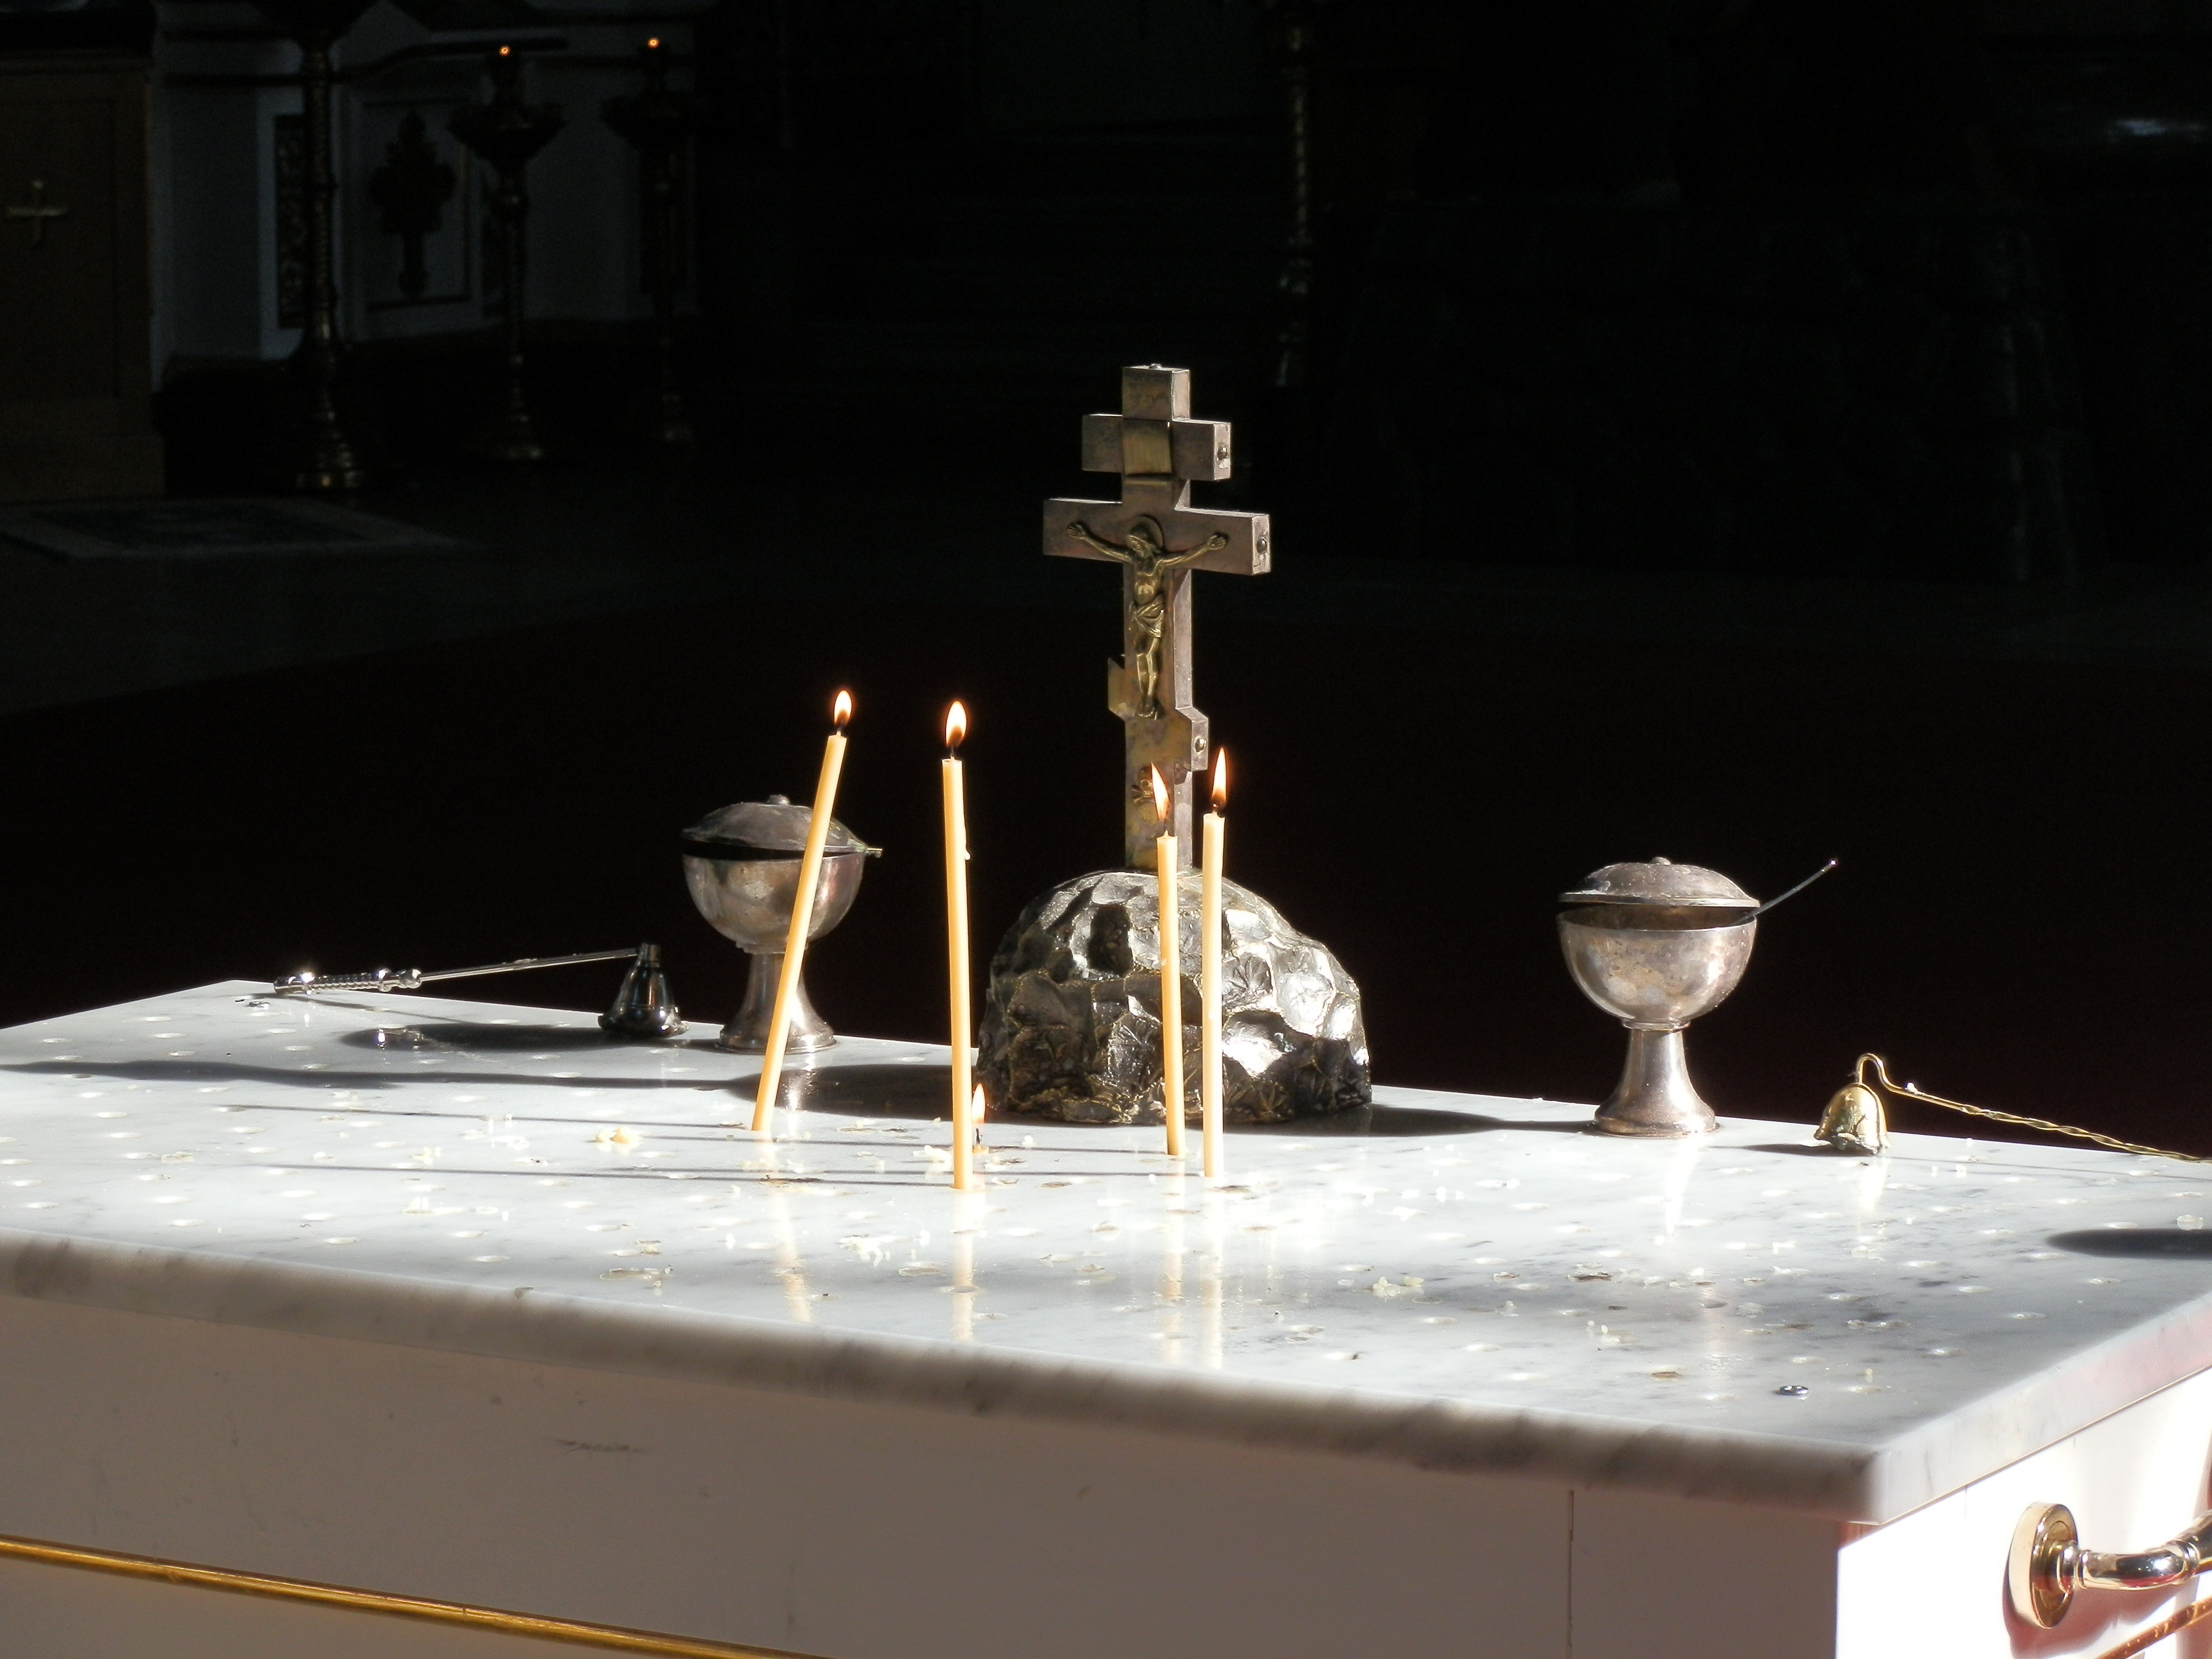
table, light, wood, glass, religion, furniture, lighting, still life, candles, orthodox, shape